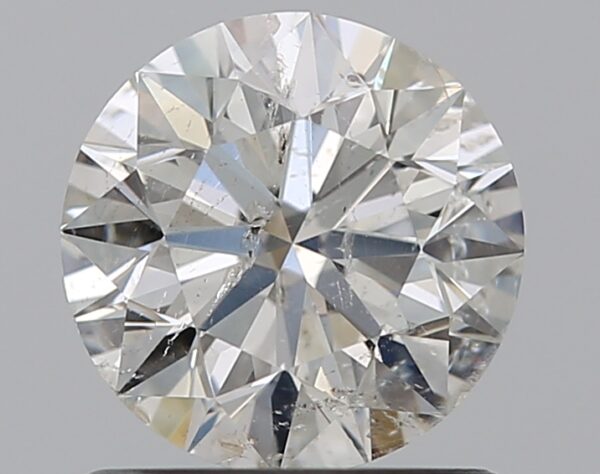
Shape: round
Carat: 1
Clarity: SI2
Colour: G
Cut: EX
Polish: EX
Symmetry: EX
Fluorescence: N
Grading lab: IGI
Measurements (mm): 6.35 x 6.31 x 4